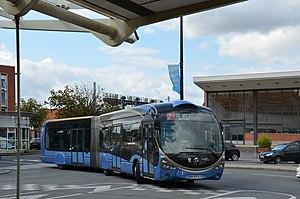
Irisbus Crealis Neo 18 n°804 du réseau DK'Bus, à l'arrêt Gare SNCF.
Société des transports de Dunkerque et extensions est l'exploitant du réseau de transport en commun qui dessert l'agglomération de Dunkerque.
DK'BUS, anciennement DK'Bus Marine jusqu'en janvier 2018, est le réseau de transports en commun de la communauté urbaine de Dunkerque qui dessert depuis le 23 juin 1998 les communes de Armbouts-Cappel, Bourbourg, Bray-Dunes, Cappelle-la-Grande, Coudekerque-Branche, Coudekerque-Village, Craywick, Dunkerque, Ghyvelde, Grande-Synthe, Grand-Fort-Philippe, Gravelines, Leffrinckoucke, Les Moëres, Loon-Plage, Saint-Georges-sur-l'Aa, Spycker, Téteghem, Zuydcoote ainsi que la ville belge de La Panne et la commune d'Uxem dans la communauté de communes des Hauts de Flandre, située dans le département français du Nord.